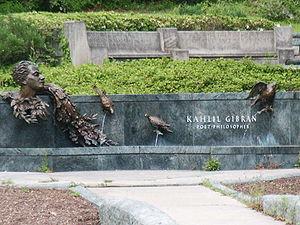
La ville de Washington compte de nombreuses sculptures en plein air. La Smithsonian Institution en compte près de 900 dans son inventaire. En plus des plus célèbres monuments et mémoriaux de la capitale, de nombreuses personnalités reconnues comme des héros nationaux ont été honorées, à titre posthume, une statue les représentant dans un parc ou une place publique. Certains de ces personnages de l'histoire américaine sont représentés plusieurs fois dans la capitale. Abraham Lincoln, par exemple, est représenté par au moins trois sculptures, dont celles au Lincoln Memorial, au Lincoln Park, et à l'ancienne Cour supérieure du district de Columbia. Plusieurs personnalités internationales, telles Mohandas Karamchand Gandhi, ont également été immortalisées par des statues. D'autres figures humaines ne font référence à aucun personnage historique telle par exemple la statue de la Liberté qui ne doit pas être confondue avec la statue de la Liberté à New York, statue allégorique de 19 ½ pieds de haut qui repose au sommet du dôme du Capitole.